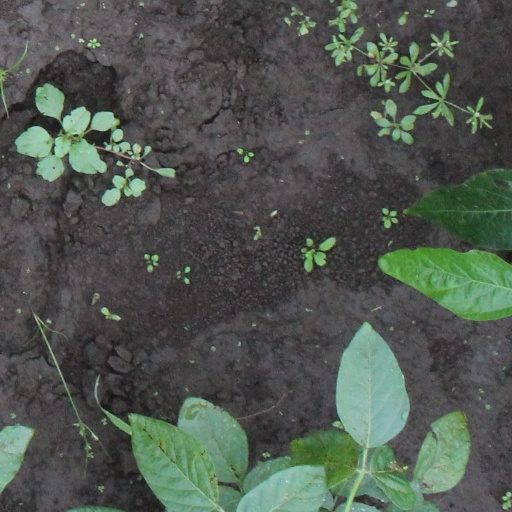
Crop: soybean